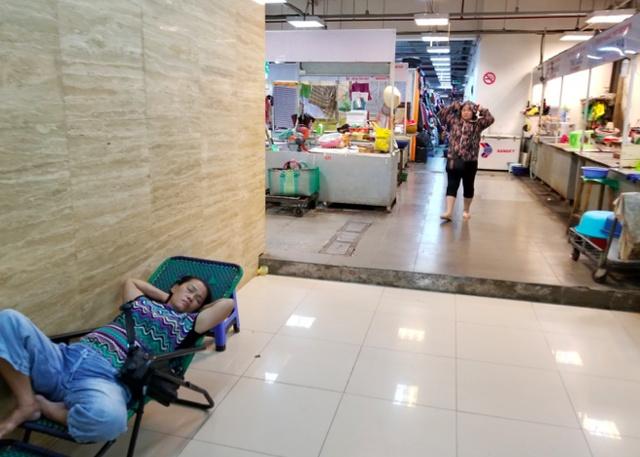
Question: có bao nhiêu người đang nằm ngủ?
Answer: có một người đang nằm ngủ